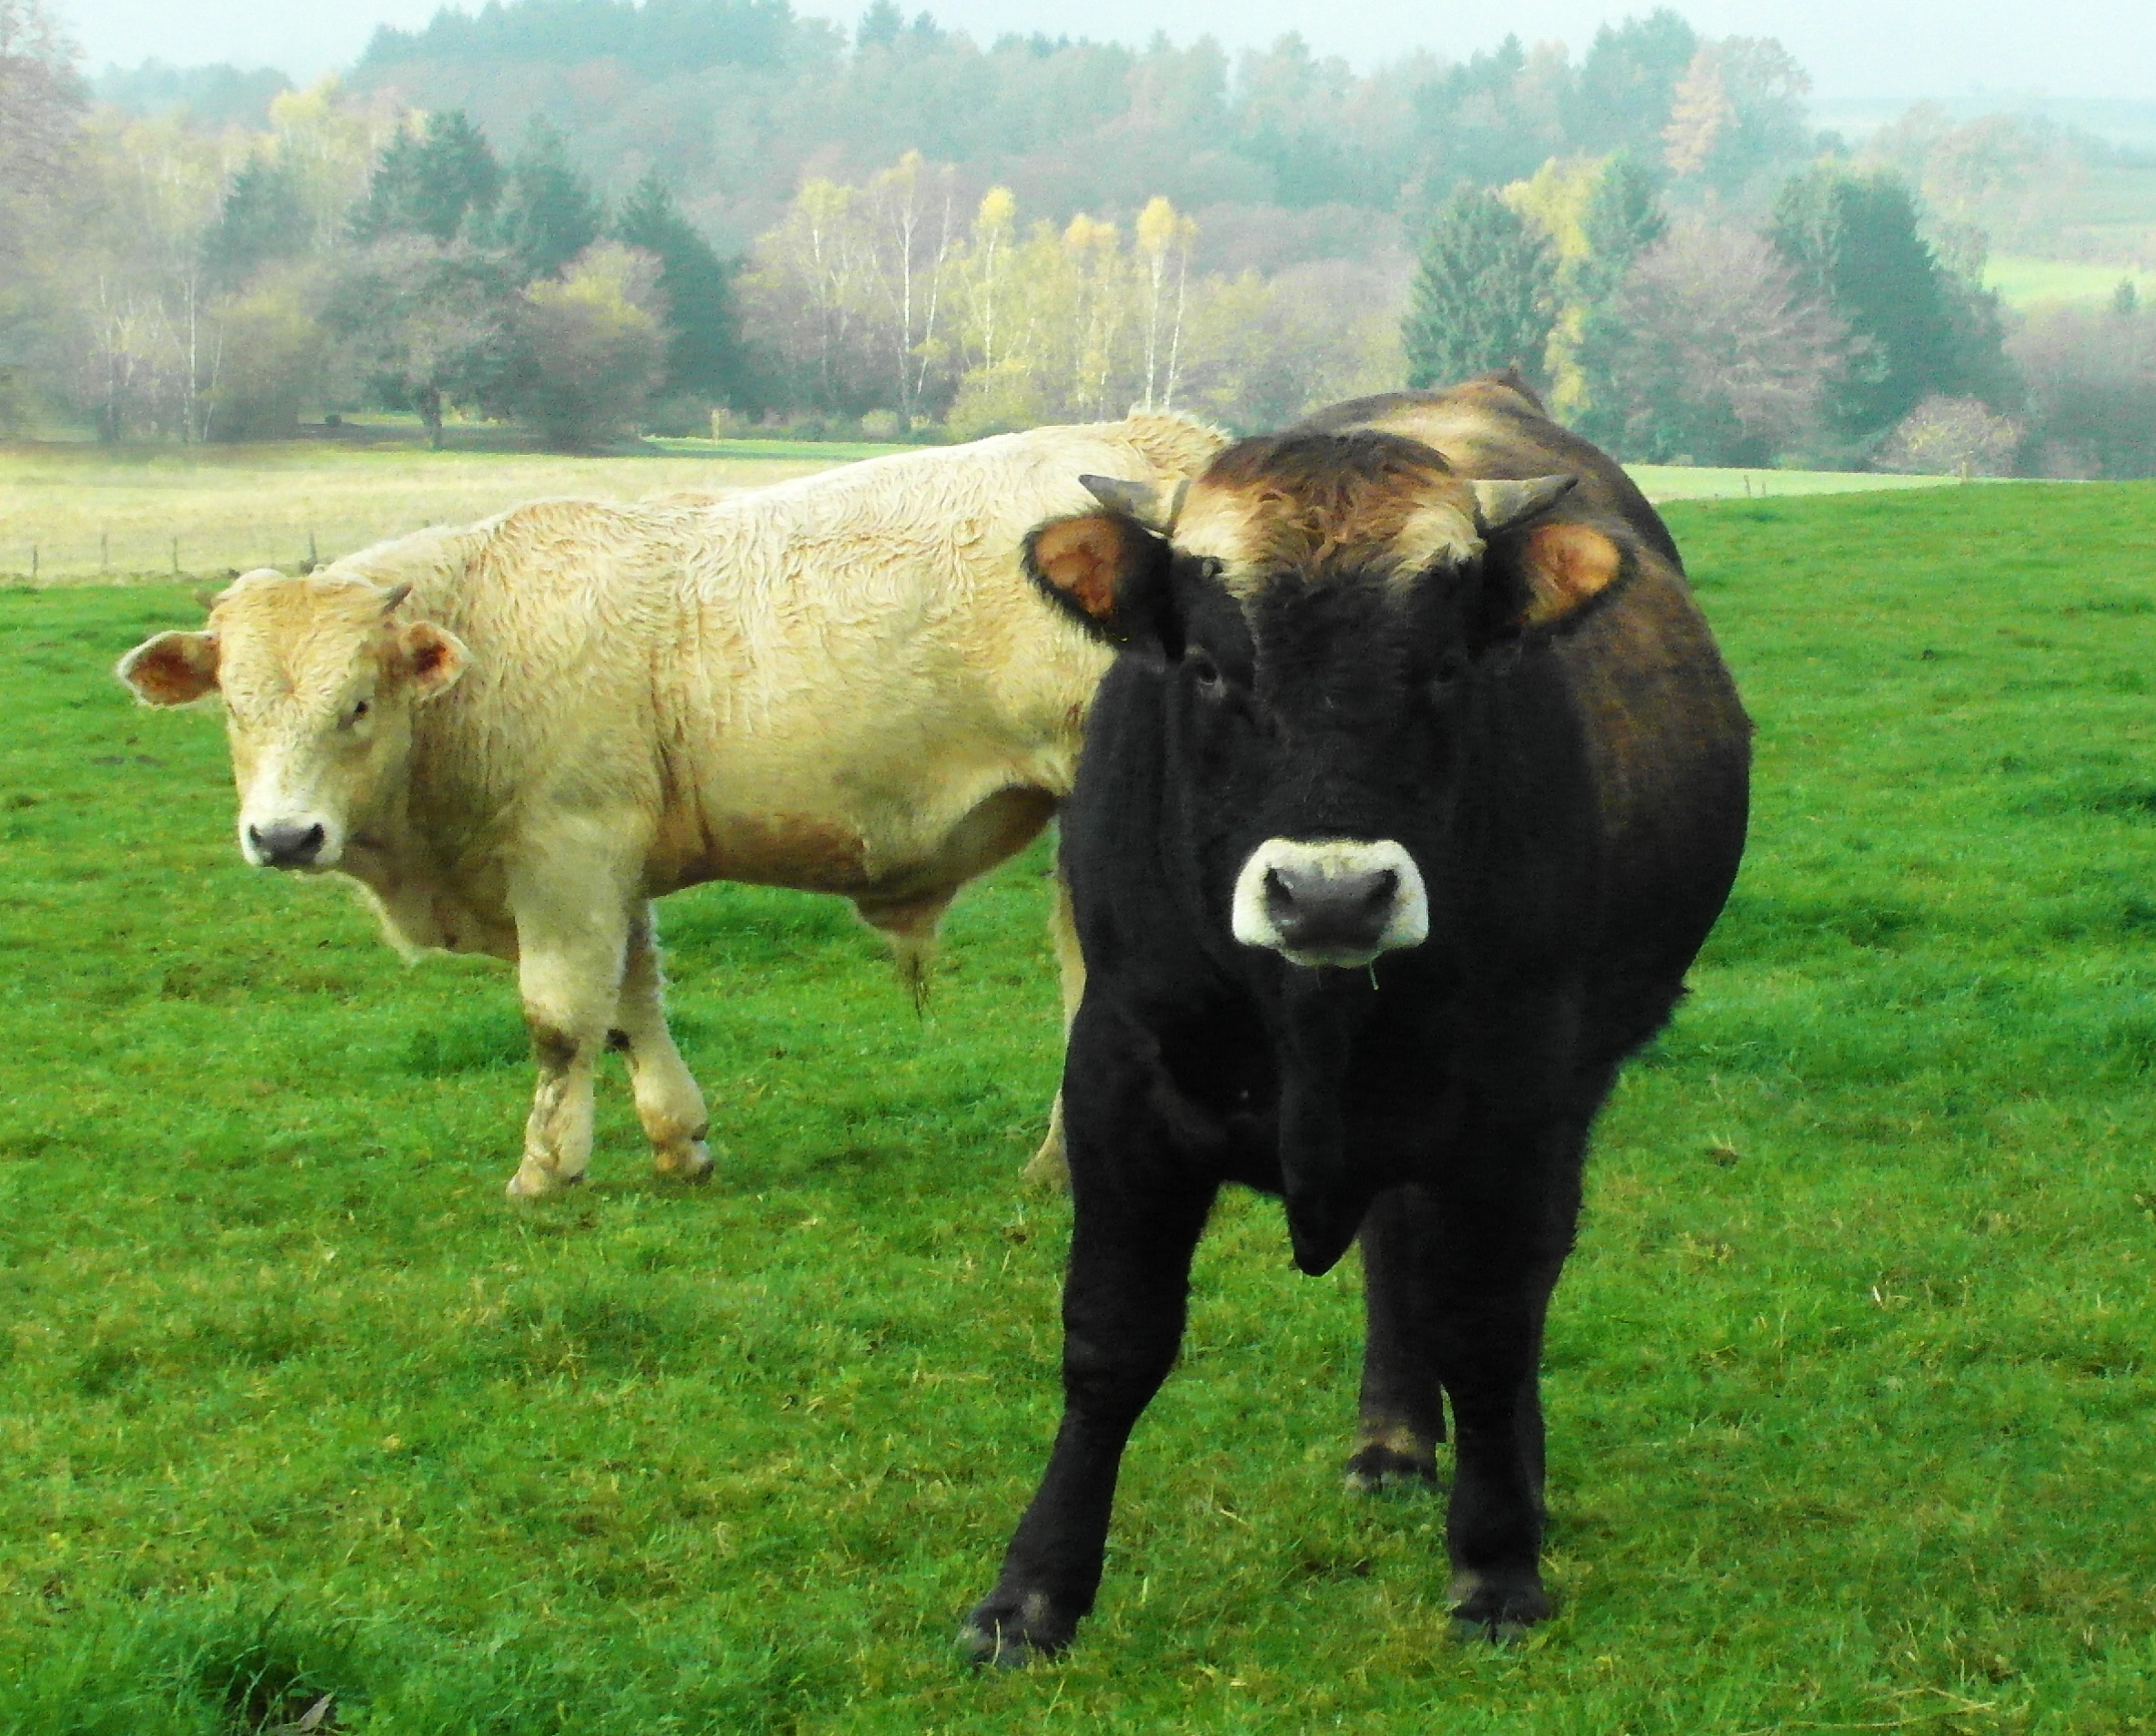
grass, white, field, farm, meadow, herd, pasture, grazing, mammal, black, fauna, cows, bull, grassland, vertebrate, ox, dairy cow, cattle like mammal, cow goat family, are you looking at, what you wanted